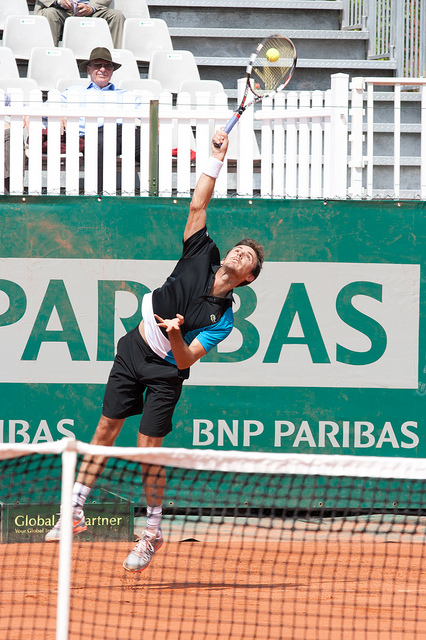
khán giả đang theo dõi cú đánh bóng của nam vận động viên tennis